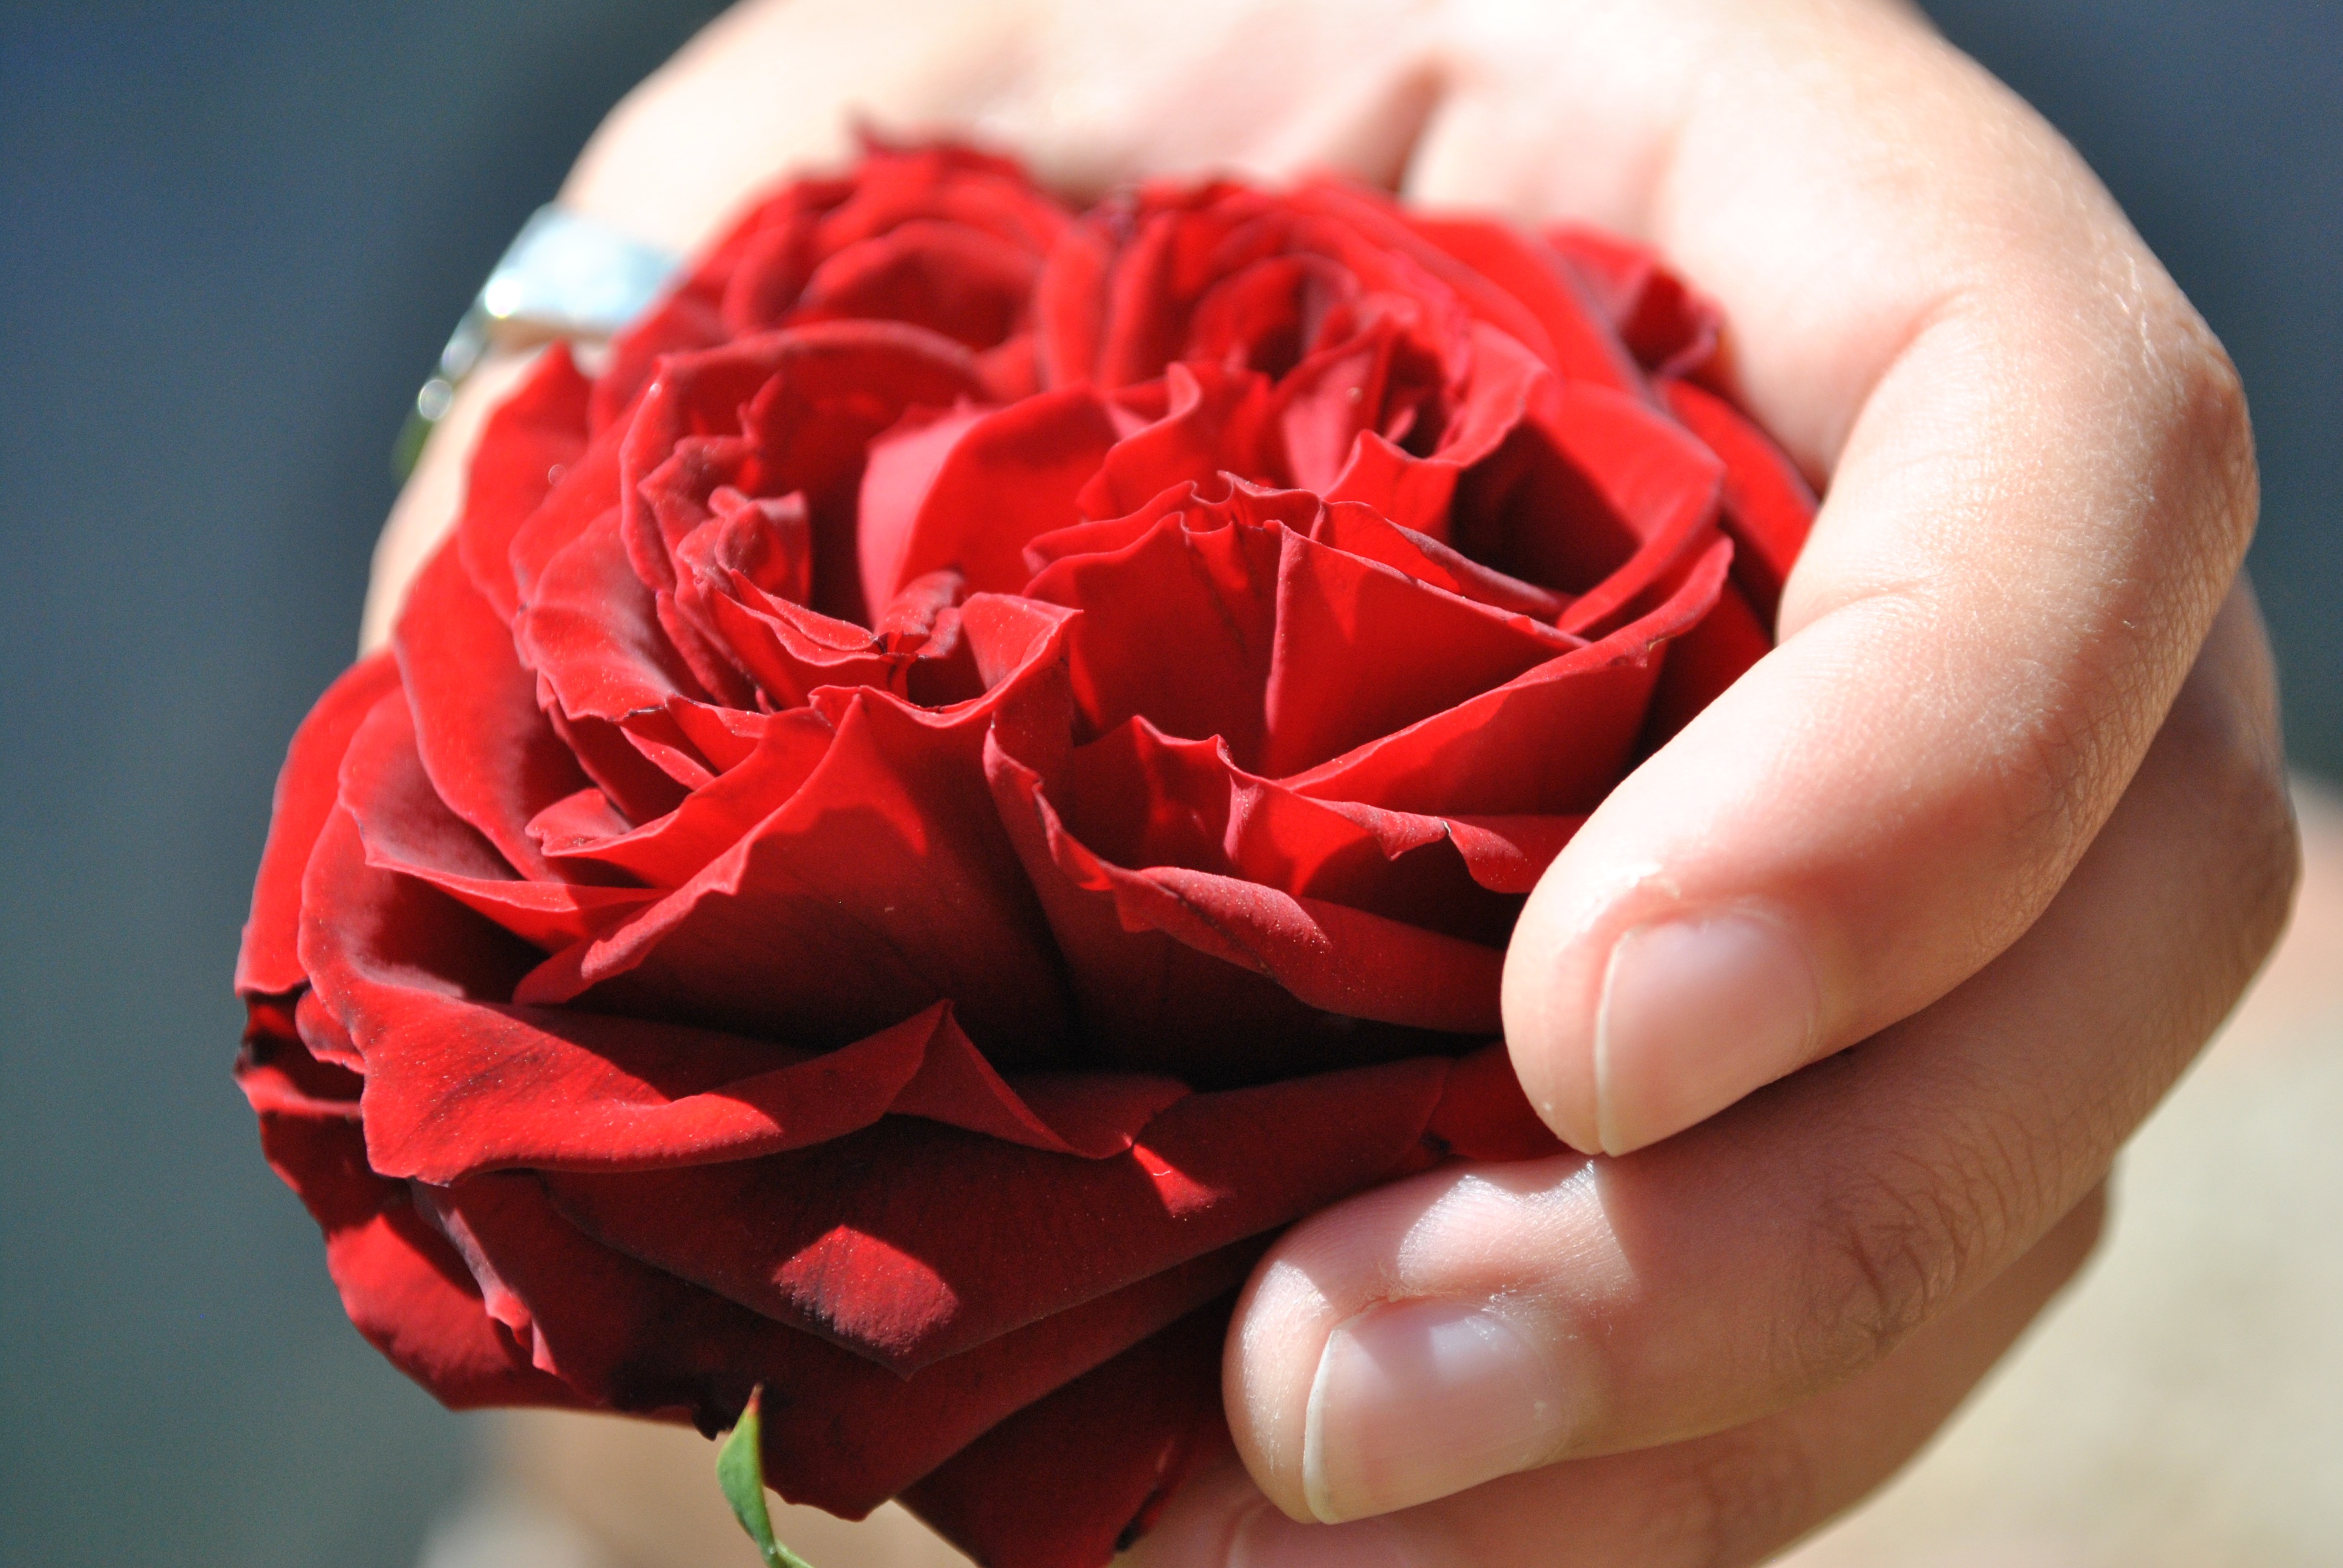
hand, plant, flower, petal, rose, red, pink, red rose, close up, rosa, organ, macro photography, flowering plant, garden roses, rose family, flower bouquet, pink hand, land plant